Mahan-class destroyer

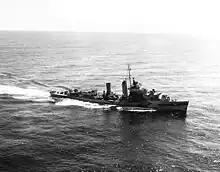
"Cummings" underway in 1944

In October 1942, "Mahan" was assigned to Task Force 61 and took part in the Battle of the Santa Cruz Islands. The engagement cost the Navy 74 aircraft, the aircraft carrier , and one destroyer. While en route to Nouméa, New Caledonia, "Mahan" and the battleship collided, causing severe damage to both ships. Temporary repairs were made to "Mahan" and she steamed to Pearl Harbor for a new bow. She pulled out of Pearl Harbor in January 1943. In the months to follow, "Mahan" escorted convoys between New Hebrides and the Fiji Islands, performed patrol assignments off New Caledonia and engaged in operations in Australian waters. Assigned to the amphibious force of Rear Admiral Daniel E. Barbey, "Mahan" participated in a succession of wide-ranging amphibious campaigns in New Guinea and New Britain. In February and March 1944, she saw action with the 7th Fleet in the Admiralty Islands. After that the ship was ordered back to the west coast for an overhaul, leaving the yard in July 1944 for Pearl Harbor.